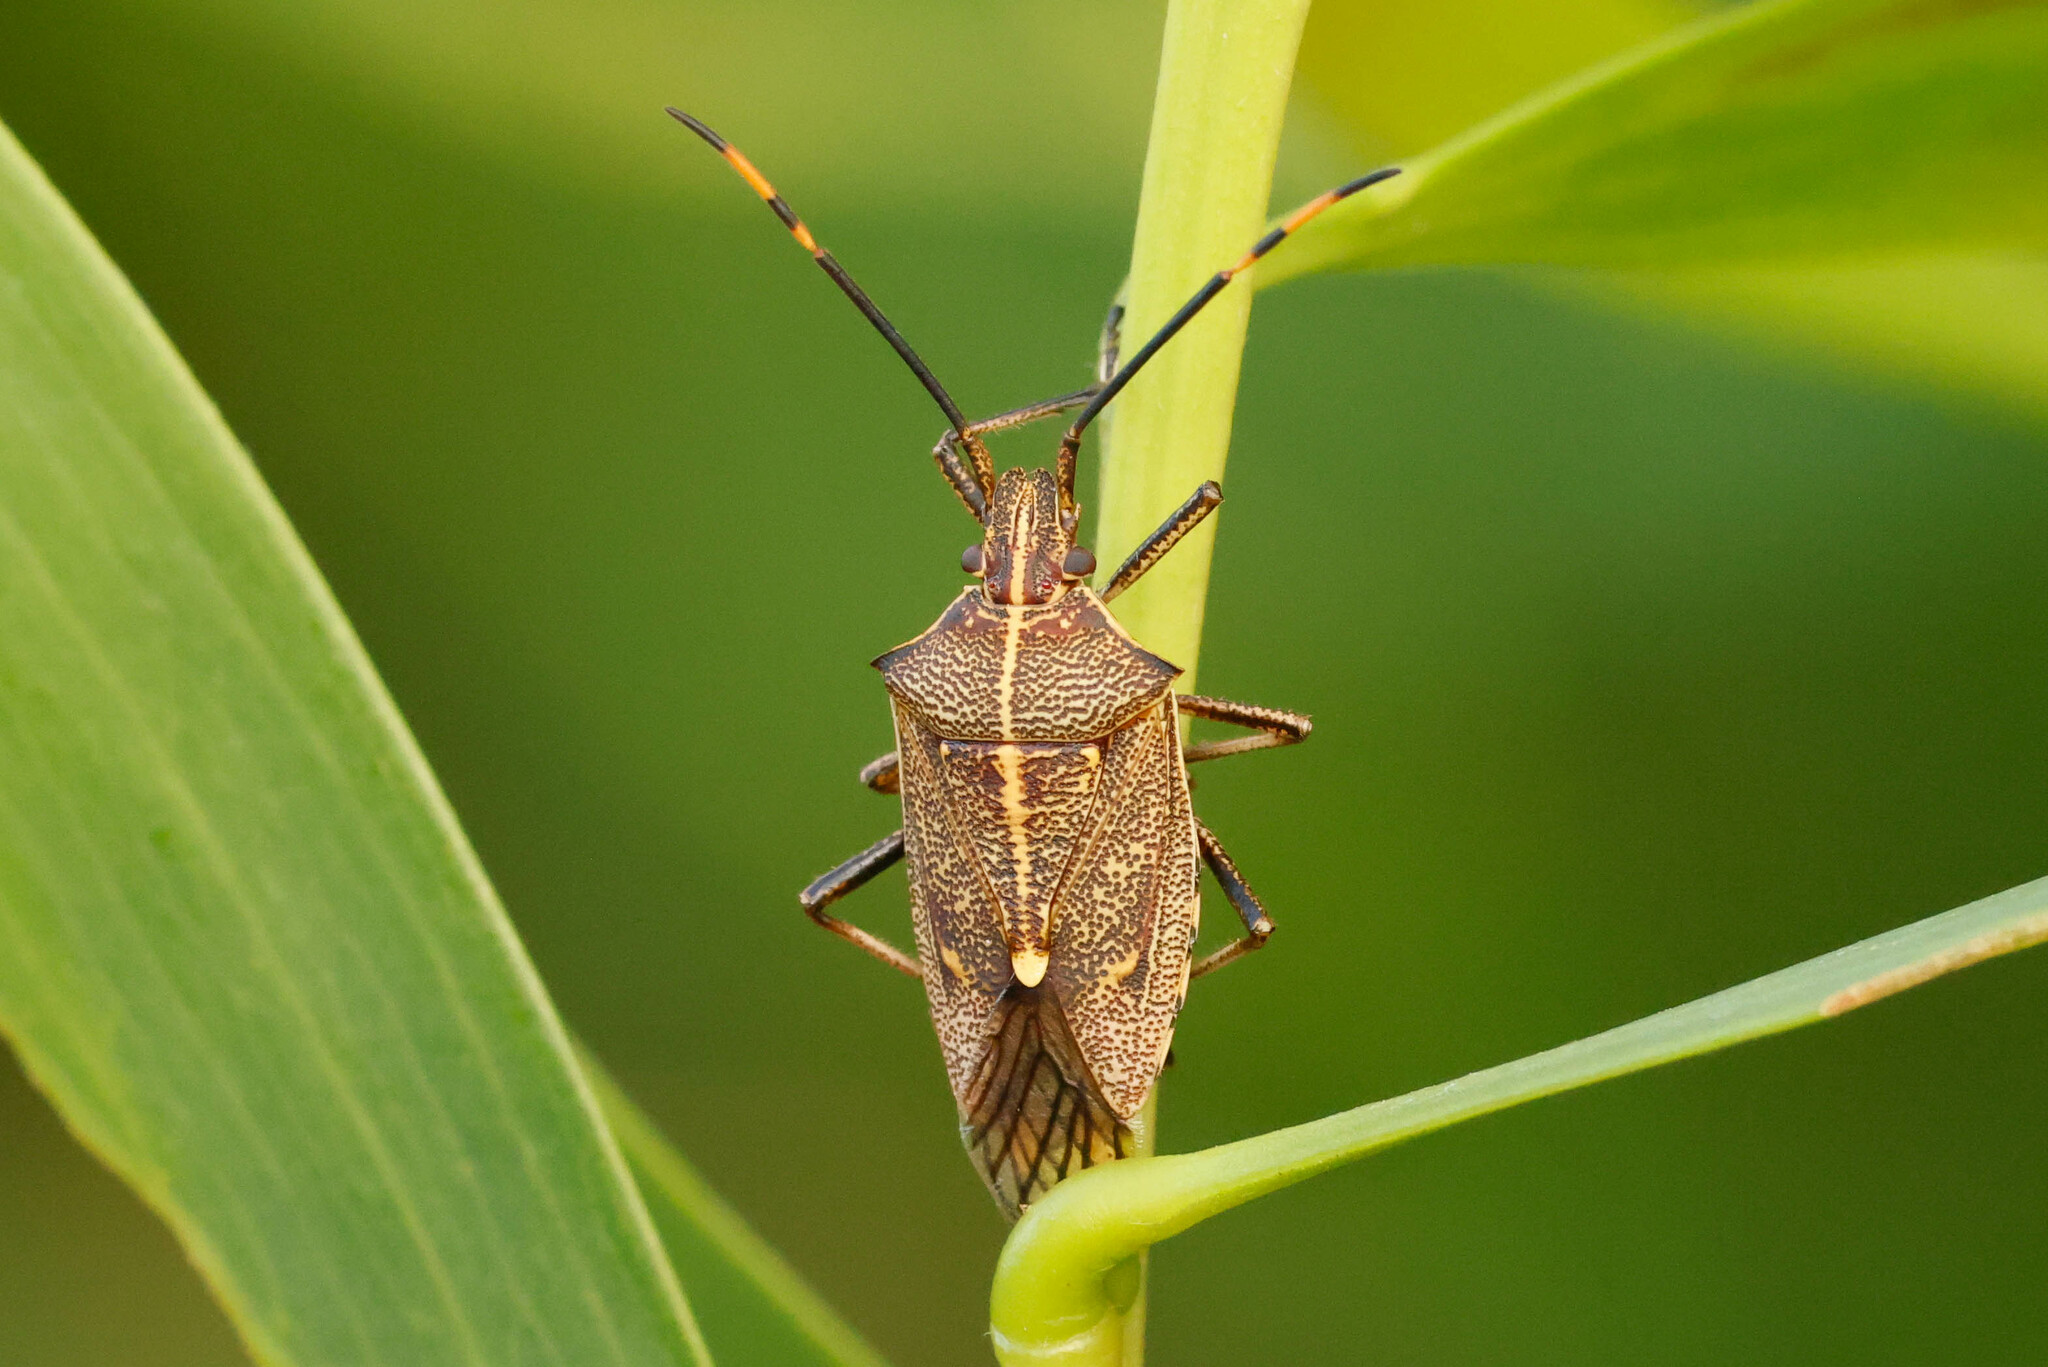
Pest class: stink_bug